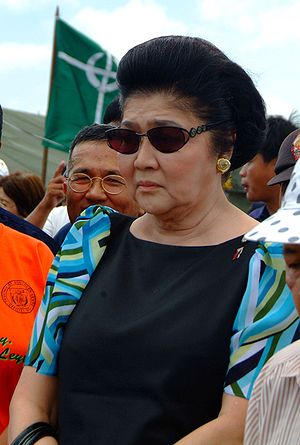
Imelda Marcos
Imelda Marcos
Imelda Remedios Visitación Trinidad Romuáldez-Marcos var Filippinernes førstedame fra 1965 til 1986 som præsident Ferdinand Marcos' kone.